Alberto Oliart

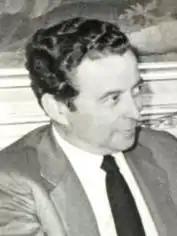
Oliart in 1982

Alberto Carlos Oliart Saussol (29 July 1928 – 13 February 2021) was a Spanish politician and executive. He was a government minister three times during the Spanish transition to democracy and chairman of Spanish Radio and Television Corporation between 2009 and 2011.